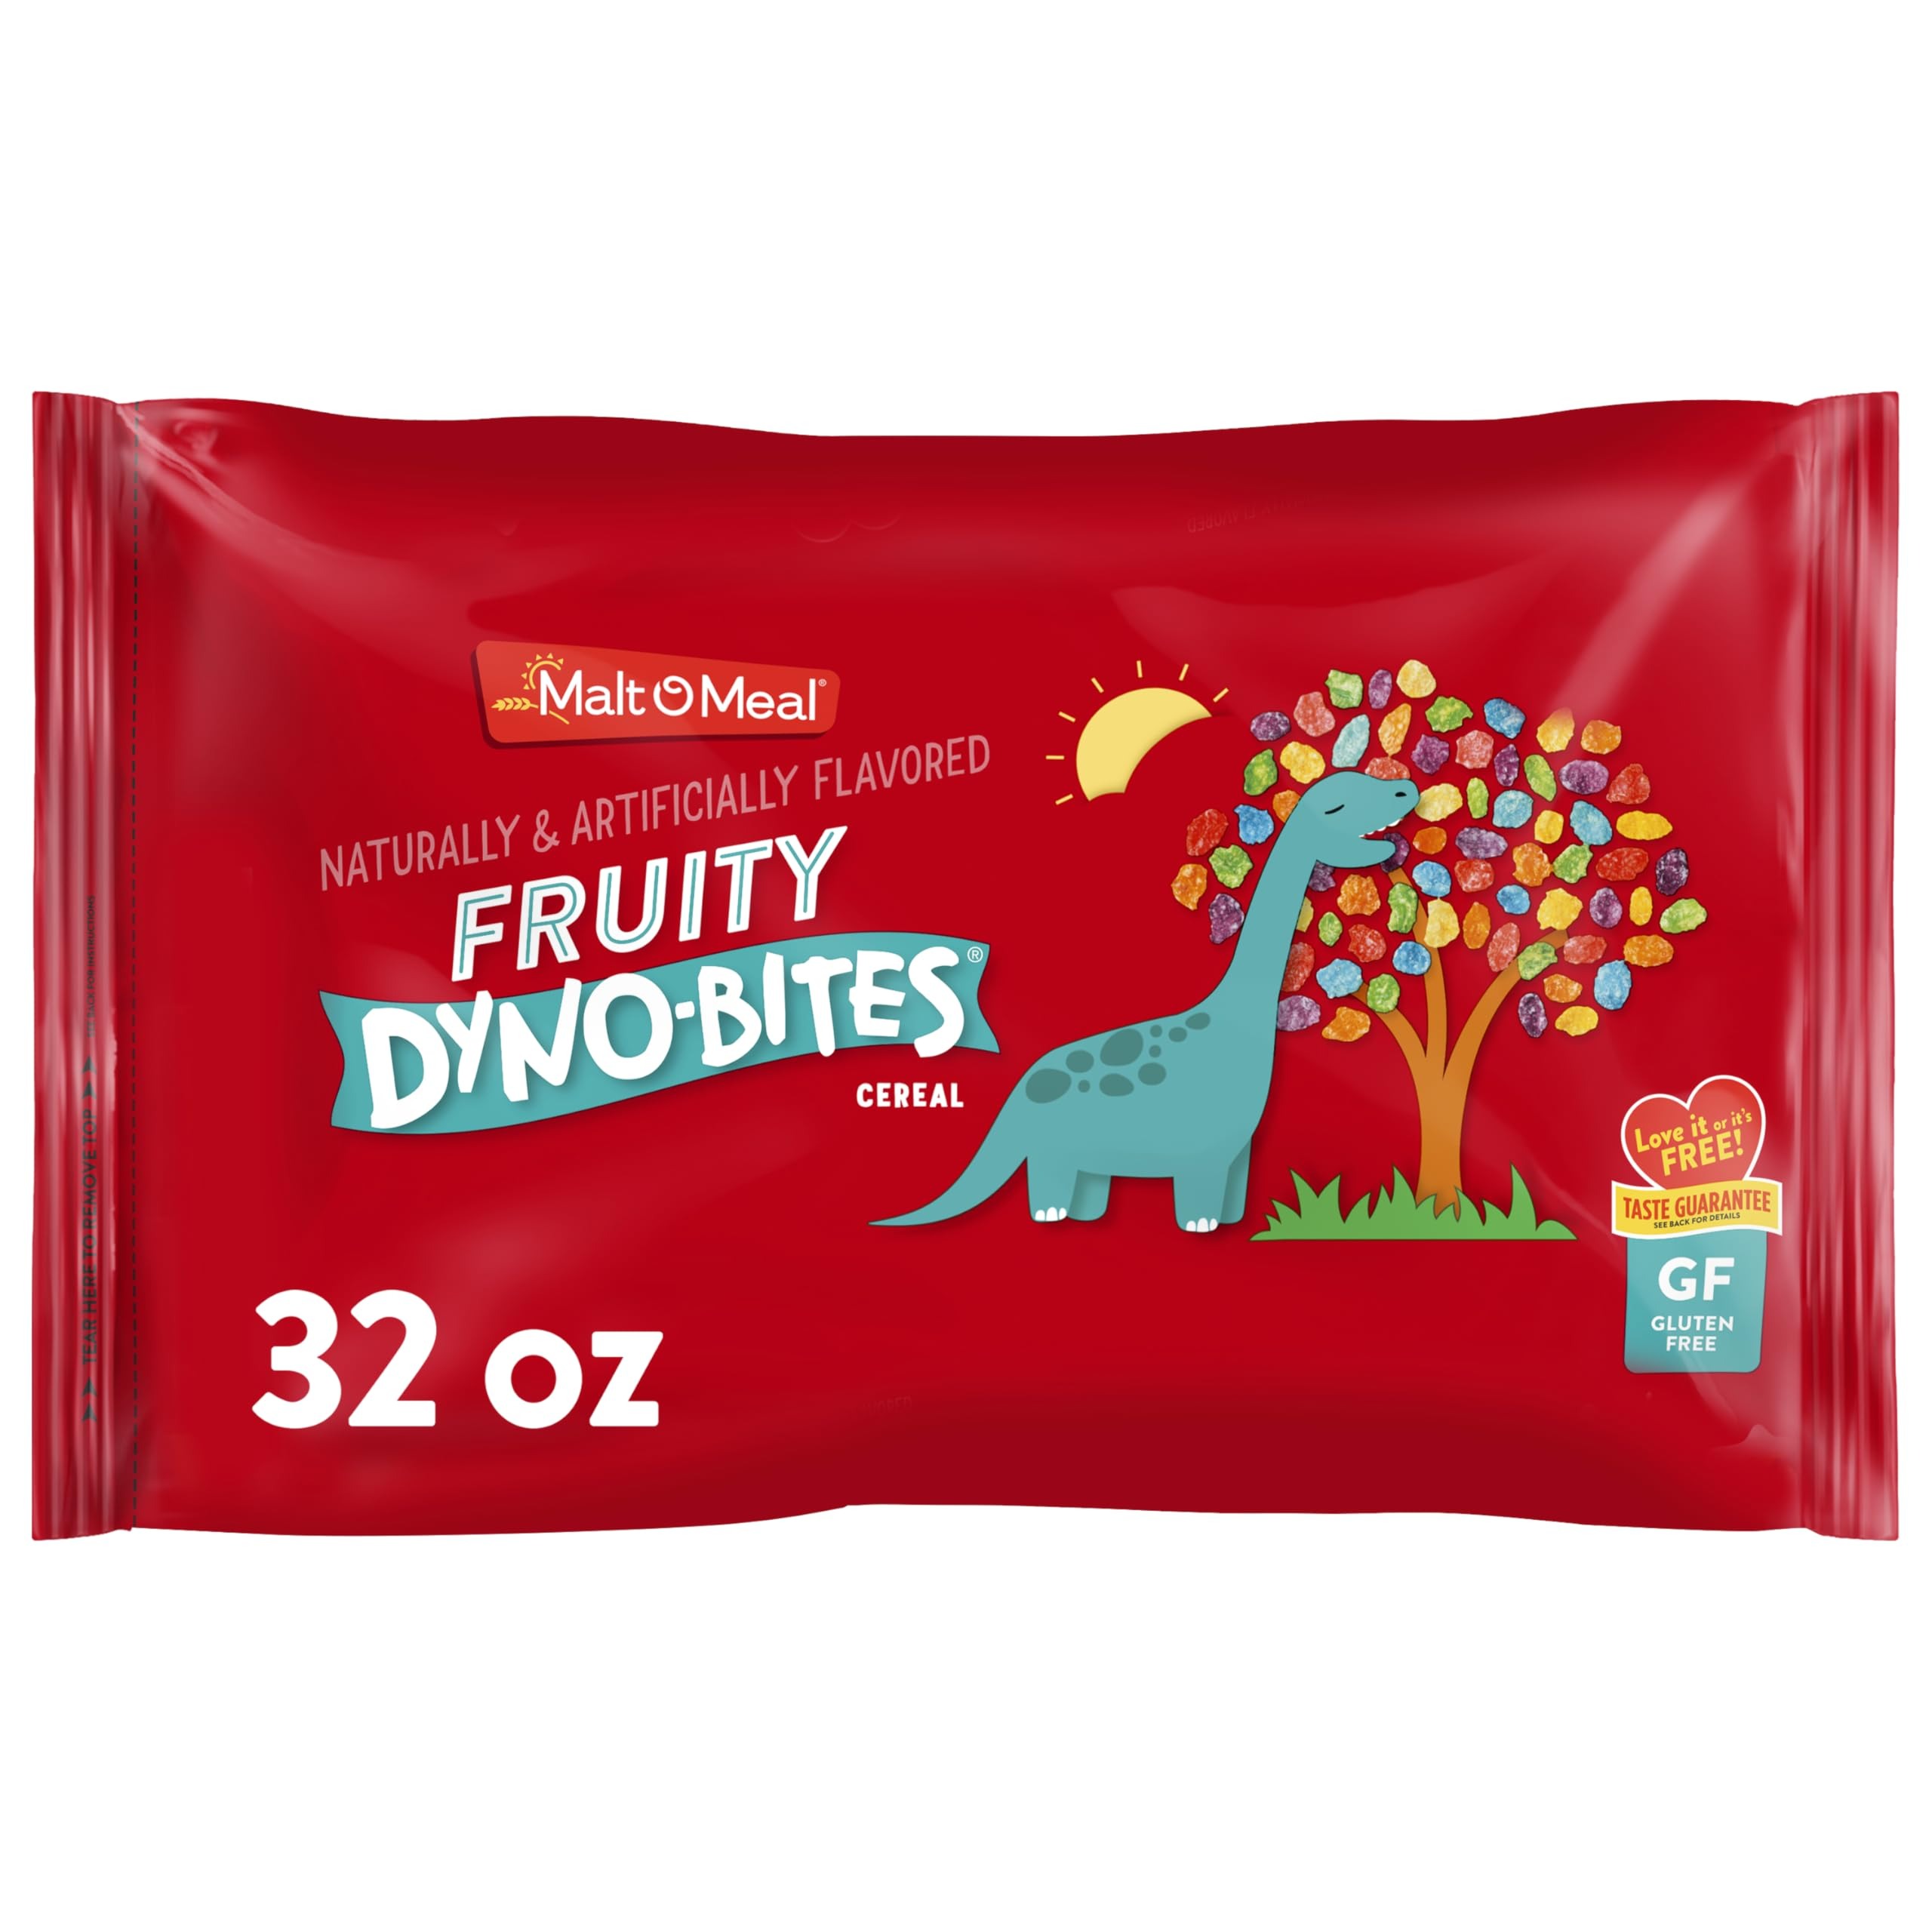
Item Name: Malt-O-Meal Fruity Dyno Bites Cereal, Gluten Free Breakfast Cereal with Fruity Flavor, Large Cereal for Family, 32 OZ Resealable Cereal Bag
Bullet Point: Think outside the box. Malt O Meal breakfast cereals for kids and adults give you more of the flavors you love in a convenient, family sized package. It's the perfect kids cereal for breakfastime or snacking.
Value: 32.0
Unit: Ounce

Price: 5.89